7th Division (Australia)

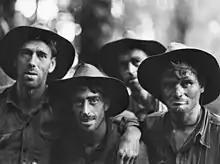
Members of "B" Company, 2/12th Battalion, who helped silence a Japanese mountain gun during the Battle of Prothero I & II. (Left to right) "Skinny" McQueen, Ron Lord, Eric Willey and Alan F Hackett. (Photographer: Colin Halmarick.)

In July 1945, the whole division, supported by the 2/1st Machine Gun Battalion and the Militia's 1st Armoured Regiment, was deployed in the Borneo campaign, and undertook the amphibious assault on Balikpapan, in Dutch Borneo. The initial landing took place on the southern coast on 1 July, with the 18th and 21st Brigades conducting the assault while the 25th Brigade remained at sea in reserve. Following its initial success on the first day, the 21st Brigade began the advance east, capturing an airfield at Seppinggang and crossing the Batakan Ketjil river where they came up against a strong Japanese force on 3 July. Meanwhile, the 18th Brigade secured the high ground around Klandasan before capturing the town of Balikpapan on 3 July. They were then subsequently relieved by the 25th Brigade. On 4 July, the 21st Brigade, having overcome the Japanese resistance that it had encountered the previous day, resumed their advance to the east. They were subsequently engaged by Japanese coastal defence artillery near the Manggar Besar river; they were unable to overcome this until 9 July. The 21st then captured Sambodja, from Manggar, before sending out patrols in support of the 25th Brigade.